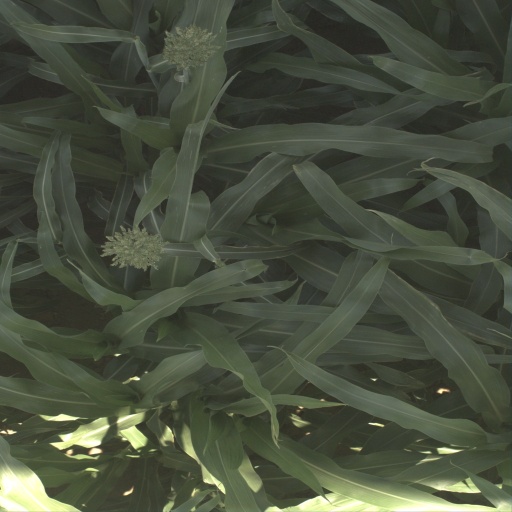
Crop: sorghum